Jurgis Bielinis

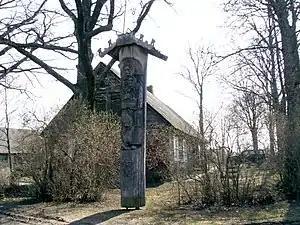
Memorial at Bielinis' birthplace in Purviškiai

Bielinis was born to a family of Lithuanian serfs on in in Biržai District, then part of the Russian Empire. The village belonged to Janusz Kościałkowski, the owner of Papilys. Bielinis' family worked about two voloks of land and he helped with farm work and herding. He learned to read and write without attending a school. In August 1860, Bielinis' father died leaving him in change of the farm and two younger siblings. Serfdom was abolished in 1861 but former serfs still needed to buy out their land. During the Uprising of 1863, the Battle of Biržai was fought near Purviškiai, but Bielinis was later able to prove that he did not participate in the uprising. The uprising resulted in the Lithuanian press ban – the prohibition of Lithuanian-language texts printed in the Latin alphabet. Bielinis became involved in several local disputes with a land surveyor, inn owner, manor tenant. He felt that his lack of education prevented him from winning the disputes. His newborn son and wife died in late 1867 or early 1868, and Bielinis decided to rent part of his farm and use the money to pursue primary education in Šiauliai, Mitau (Jelgava), Riga. He struggled financially and in five years was able to complete three grades. In fall 1873, he traveled to Kaunas with hopes of completing the fourth grade, but was robbed of his money. Left penniless, Bielinis met two Lithuanian book smugglers who worked with bishop Motiejus Valančius and suggested that Bielinis make some money by distributing Lithuanian books in the countryside.